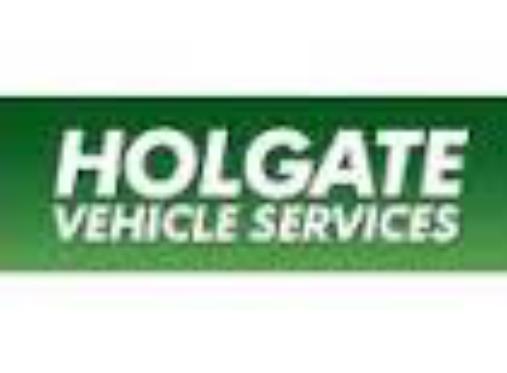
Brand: Holgate
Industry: Food